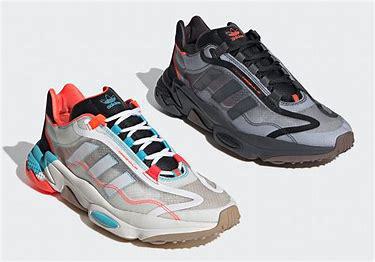
Brand: adidas
Model: originals Adidas Originals Ozweego